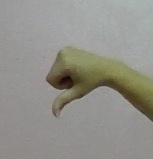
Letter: waw